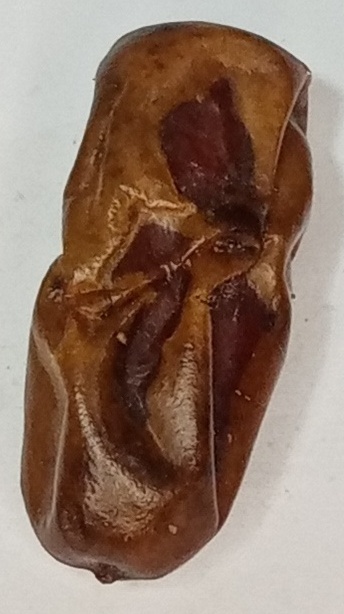
Variety: gajar
Size: small
Grade: grade-3